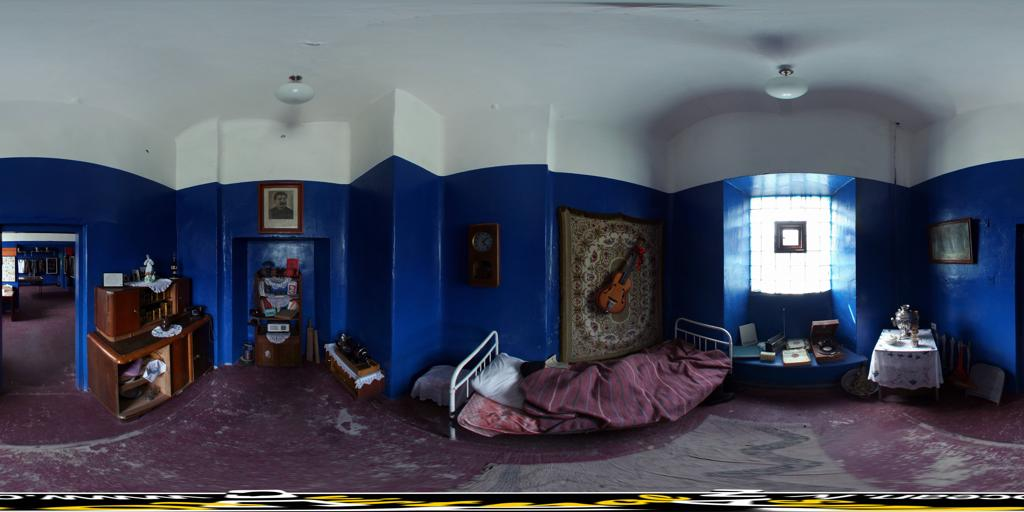
Referred object: the guitar hanging on the wall

Referred object: the brown violin hanging on the tapestry